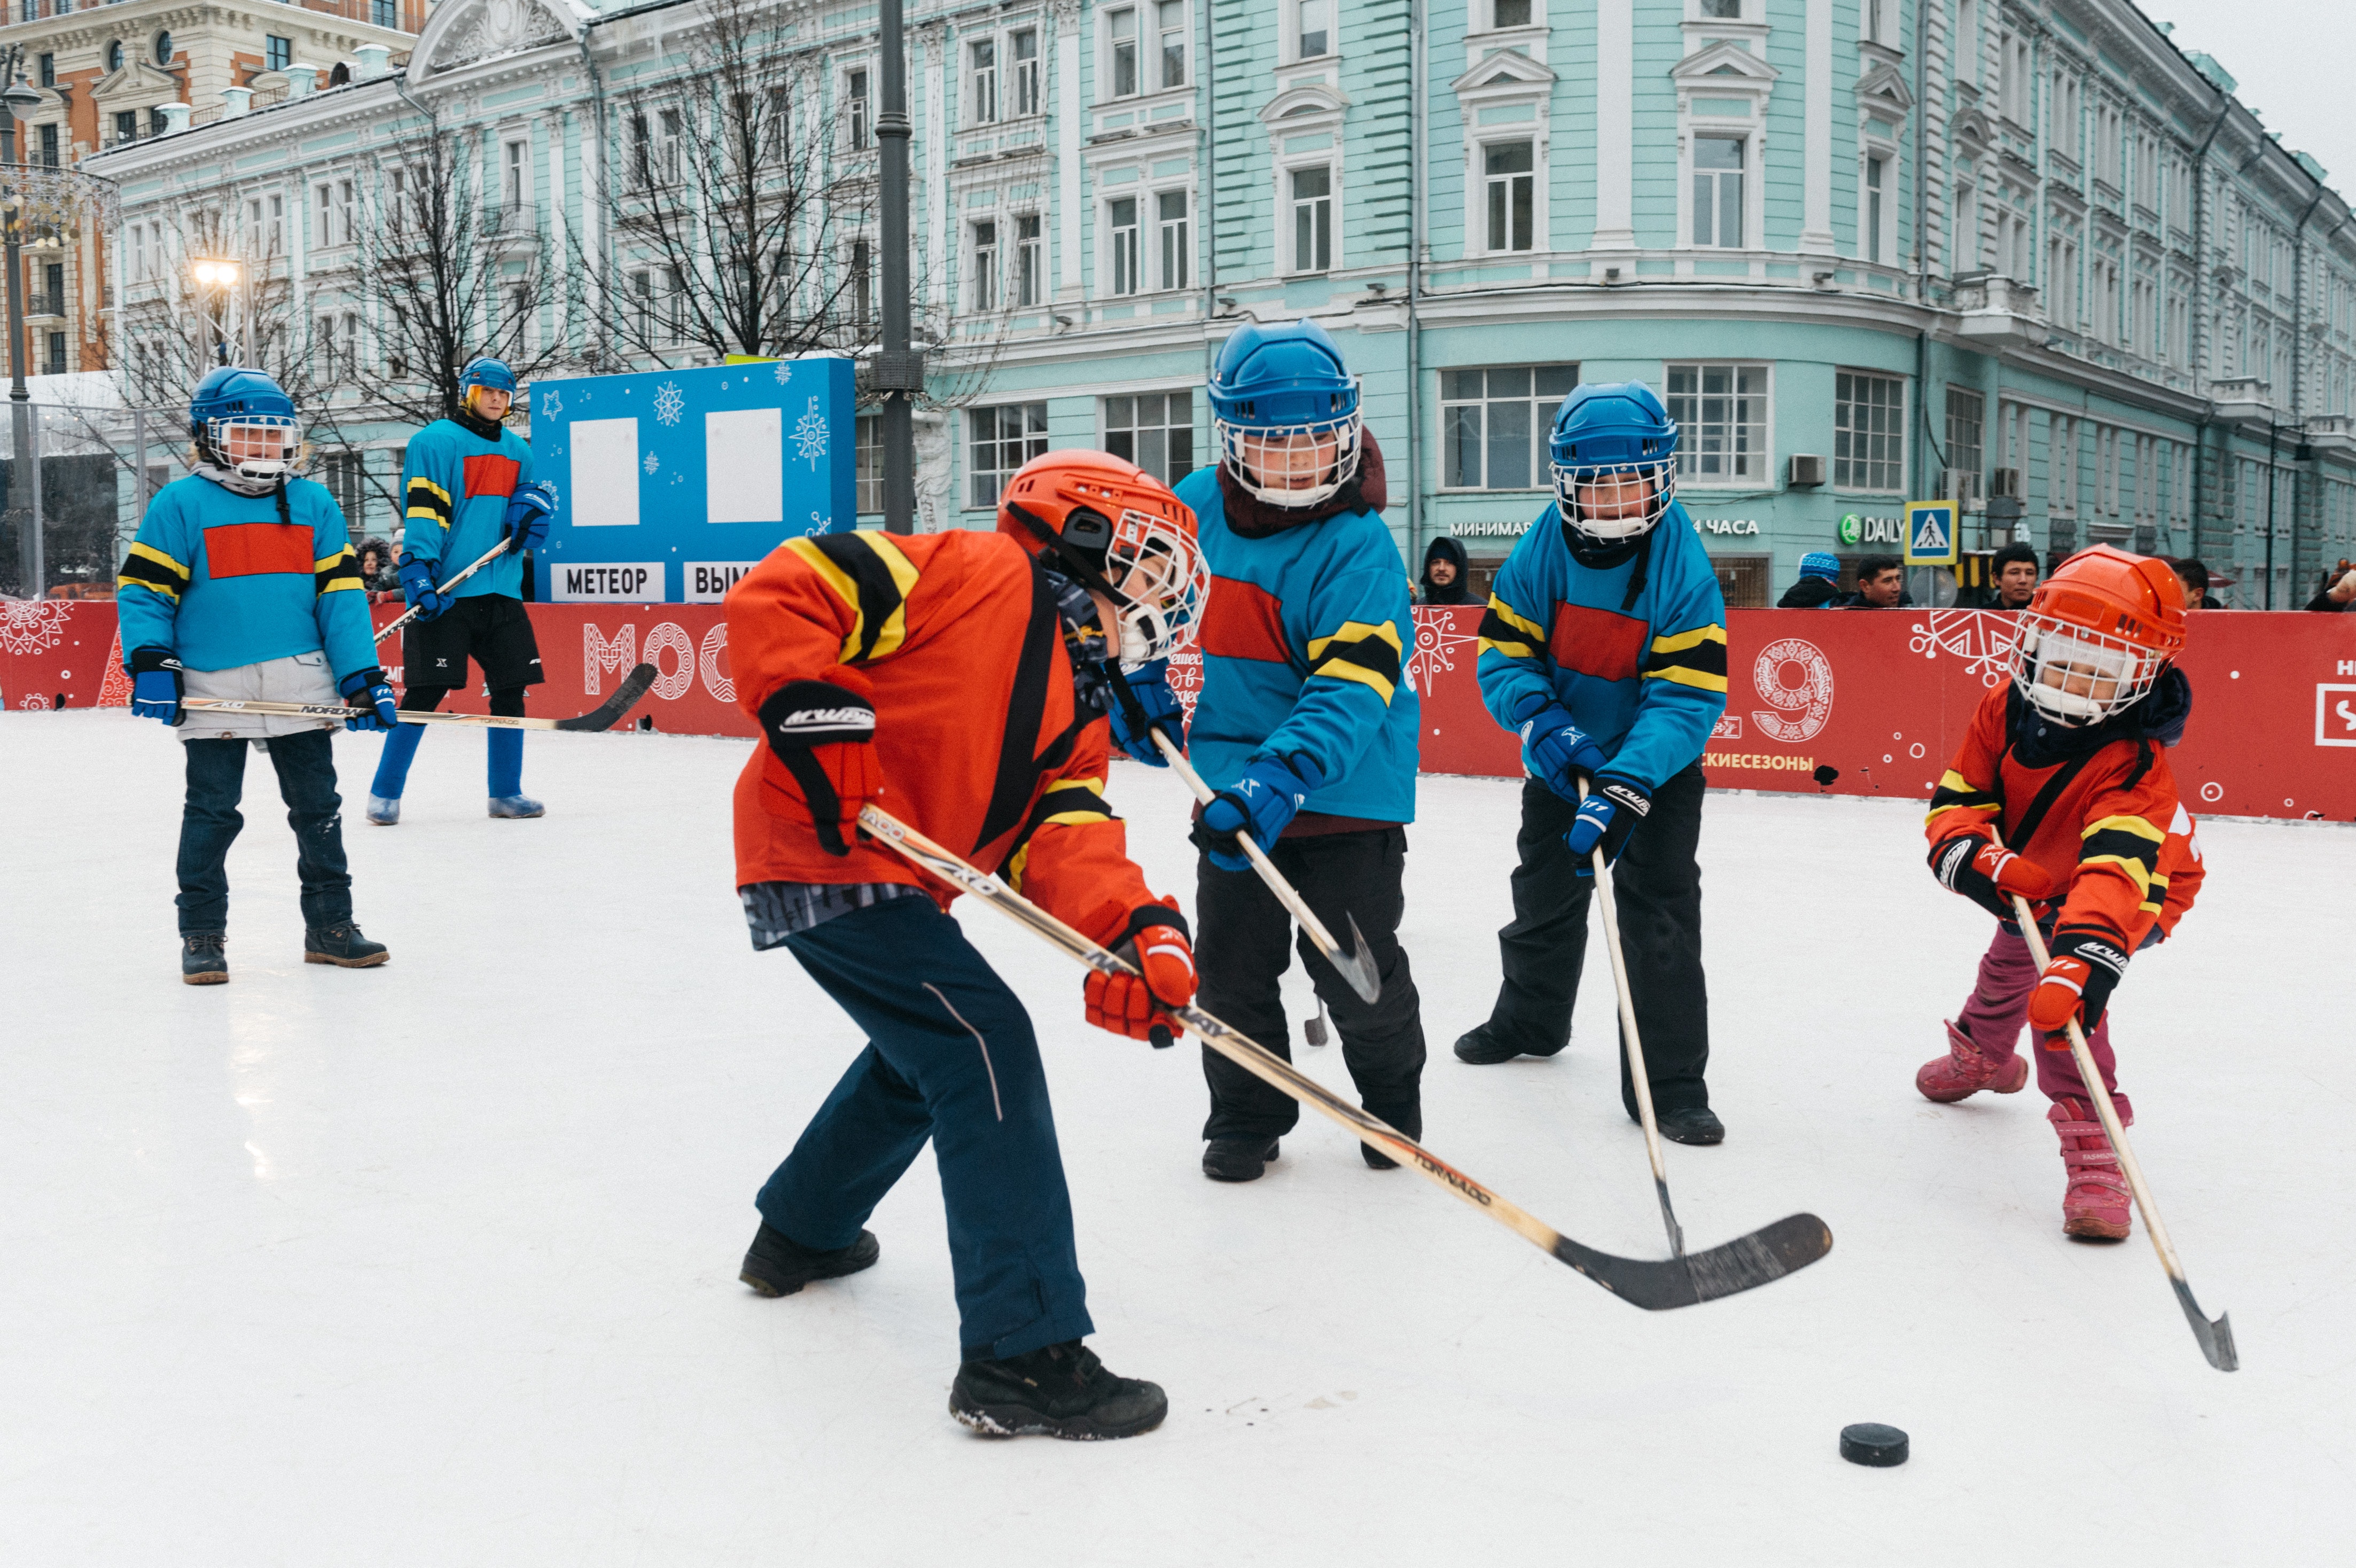
ice rink, hockey, Ice hockey equipment, team sport, stick and ball games, ice hockey, bandy, sports, winter sport, team, fun, skating, snow, winter, player, recreation, ice skating, sports equipment, ice skate, competition event, ice, tournament